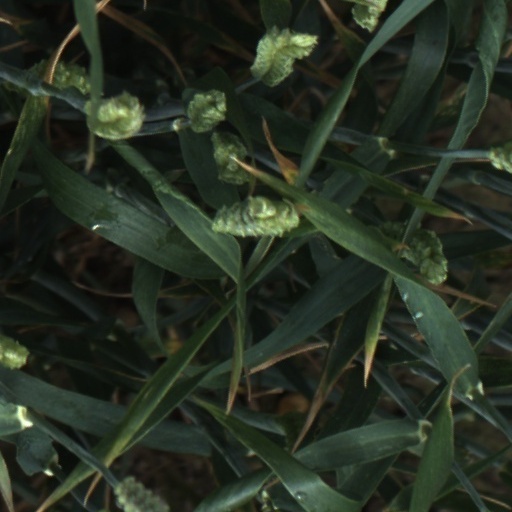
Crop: wheat